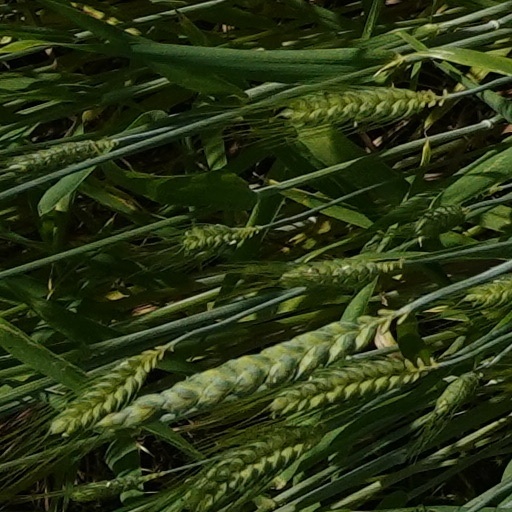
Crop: wheat